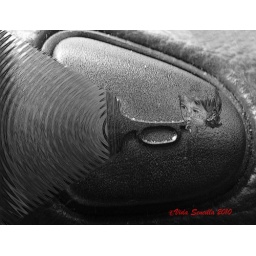
Fooling around with Gimp and CS4 again. The little person that blows the horn in my car